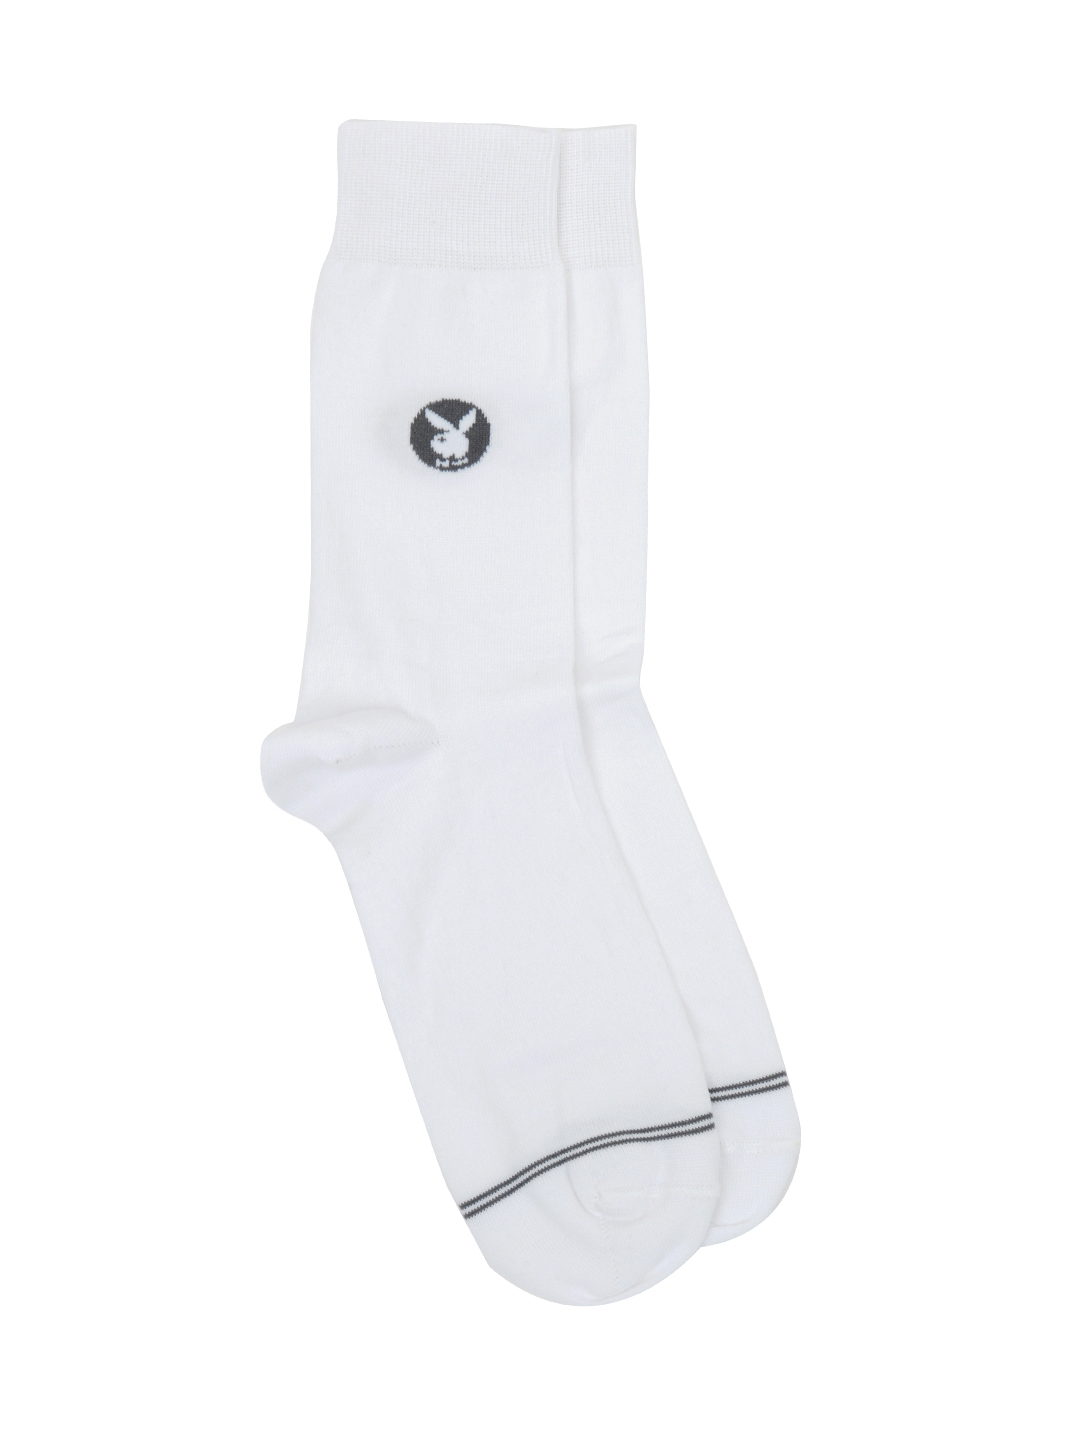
Playboy Men White Socks
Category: Accessories / Socks / Socks
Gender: Men
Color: White
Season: Summer 2016
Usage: Formal